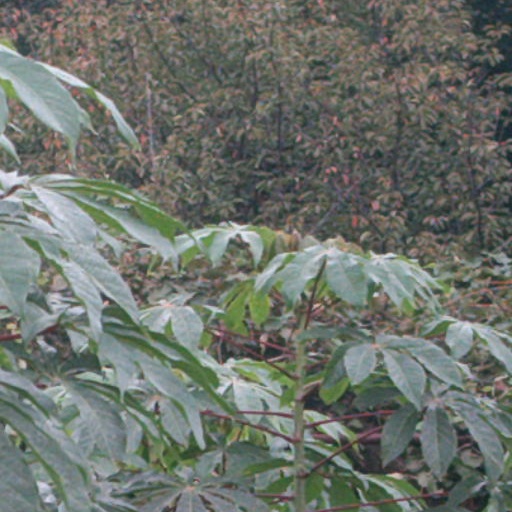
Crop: cassava